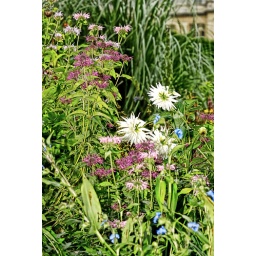
Prominant white flowers in a tall flower bed with mixed plants